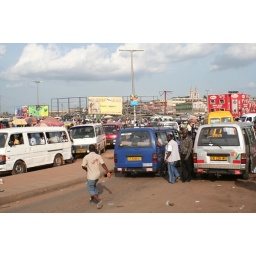
Bus station close to street market in Kkmasi